Peligro de Extinción

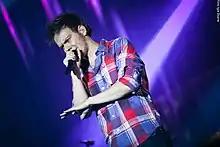
"Peligro De Extinción" has been compared to Michel Teló's smash hit "Ai Se Eu Te Pego!" saying that the use of the accordion was similar to that of "Ai Se Eu Te Pego".

The single garnered mostly positive to mixed reviews. On the review for the album, Rachel Devitt of Rhapsody commented, "See booming single "Peligro de Extinción," which seems pretty unlikely, especially when the Queen starts talking about Juliets taking over for Romeos if the boys can't handle it." Judy Cantor-Navas of Google Play commented that "Peligro de Extinción" features the kind of rootsy accordion found on Michel Teló's worldwide sensation "Ai Se Eu Te Pego." According to David Jeffries of Allmusic, the "more polished "Peligro de Extinción" is worth inclusion on her next best-of album. Thom Jurek, also writing for Allmusic, selected the song as a standout track on the compilation album "Ultrasónico 2013" (2013). Jonathan Bogart gave the song a 9 out of 10 stars and said "It took me a while to warm up to “Peligro de Extinción.” With that title, I'd been expecting a reggaetón rager excoriating the systems of oppression and erasure that threaten Puerto Ricans and Latinos everywhere. But what's in danger of extinction is “true romance,” “like in the days of old.” So rather than wait around for a Romeo to find her on her balcony, she's taking the reins and chasing him down herself — which is itself quietly revolutionary, that even in the middle of an old-fashioned love song lamenting the death of old-fashioned love, she's demanding agency. And Edison Rey's sweet accordion skillfully threads between the twin romanticisms at the far ends of Latin America, tango and conjunto norteño. It's perhaps the prettiest single Ivy Queen has ever released (or at least tied with “Dime”), largely letting the reggaetón beat alone in favor of lighter, more swaying cumbia and vallenato. And so what once passed in one ear and out the other when it first leaked back in May now moves me to tears. Of laughter, when she gives the guy that look in the video, and of sentiment, when the harmonies come lushly in." Anthony Easton gave the song a 7 out of 10 stars and said "The accordion is just gorgeous, plus I have always loved Ivy Queen’s voice. In fact, all of this slowed down and stretched out, with less gymnastics required, we have more time to work through what the voice means, and how it sounds — that privilege attached to the accordion just makes it better." Edward Okulicz gave the single a 7 out of 10 stars and said "Well, you’ve got to love the sound of an accordion in its natural environment; Ivy Queen sings with a real, impressive sense of authority, nearly as regal as the name would imply. That authority and presence is undermined slightly by the beat which drown them out to some extent, though if it were quieter it wouldn’t encourage the hips so much. The trade-off wouldn’t have been worth it." Will Adams gave the song a 4 out of 10 stars and commented that his first and only exposure to Ivy Queen was through a funny video. He would go on to say he was expecting something fun. "The music is bright enough to inspire early-hours dancing, but the unfamiliar structure and minor key leaning take away some of the fun." Iain Forrester gave the song a 7 out of 10 stars and said that the opening line “That was then. This is now” was an excellent portentous opening. He would go on to say that the song doesn't end up sounding like the definitive statement that it promises, hanging back too far from embracing dance banger status. The gorgeous squeaky flutter of the accordion is a strong compensation. Josh Langhoff gave the song a 7 out of 10 stars and said "To say a reggaetón song inhabits multiple musical worlds at once is to say precisely nothing, since “blending”, “taking influences” and “Spanish reggae” have always been part of the point. So instead I'll say, man, that accordion solo halfway through sounds like a guitar solo — a single line, triplets, repetitive melodic figures stretching for the notes with maximum yearn impact. Tasty! The notes yearn because of how they fit the chord progression, imported from a million norteamericano pop songs; on top of it, Ms. Queen and her producers build an elaborate vocal structure of multitracked harmonies and shoutouts, even evoking Nelly-style rapstimme at the beginning. Every element seems chosen to sound cool, which is a nice thing about inhabiting multiple musical worlds — you can avoid the tensions you'd find in a Junot Diaz book or, you know, real life."